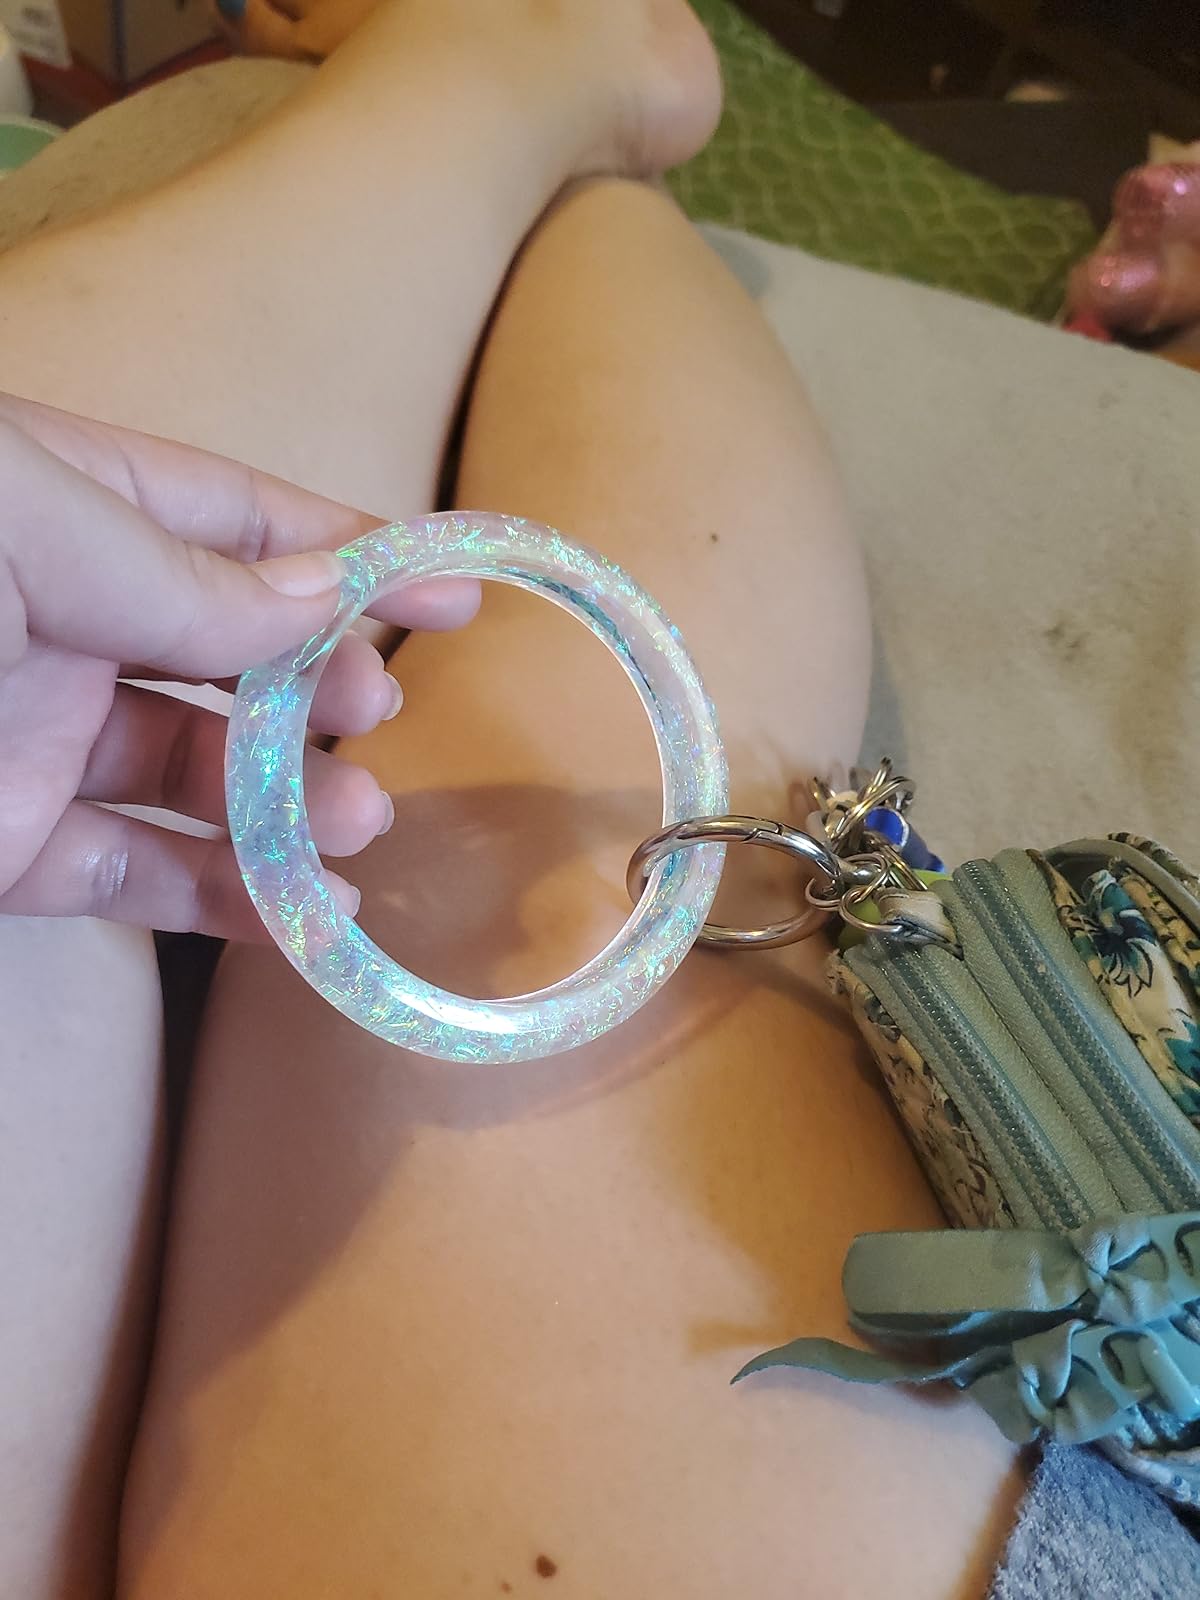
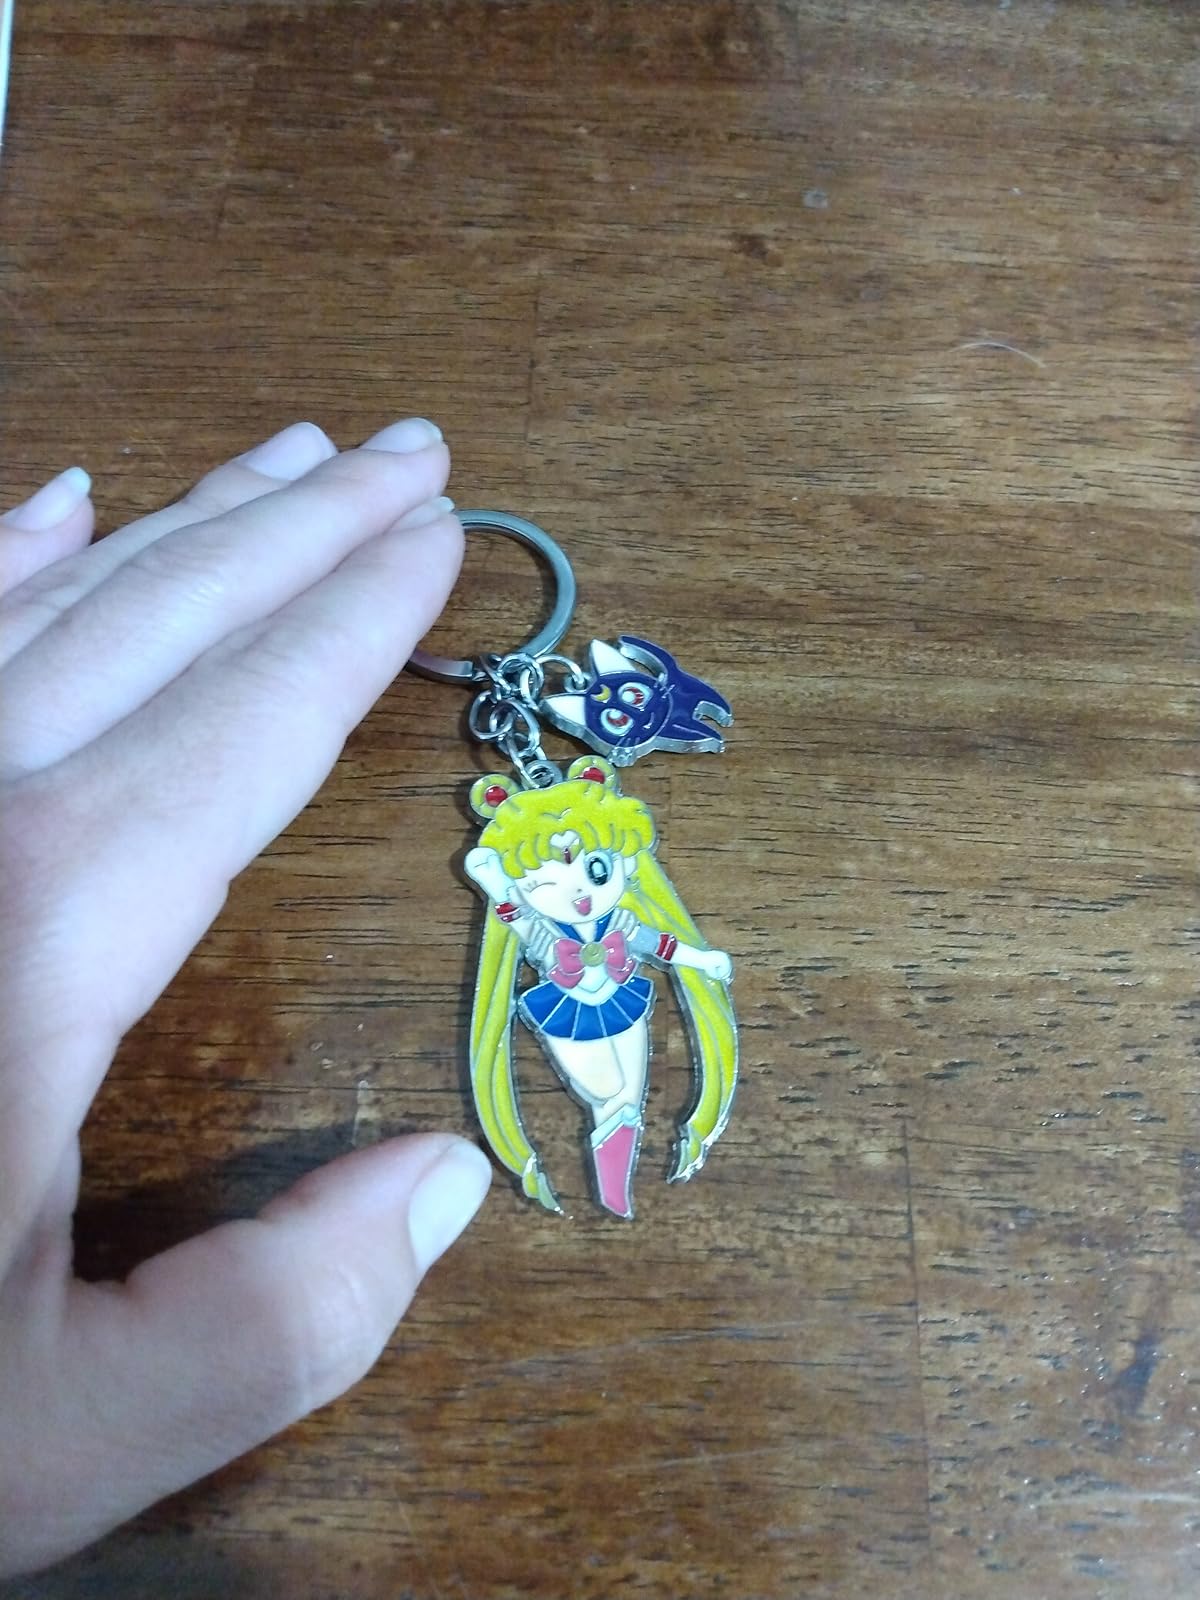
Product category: accessories_keychain
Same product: no